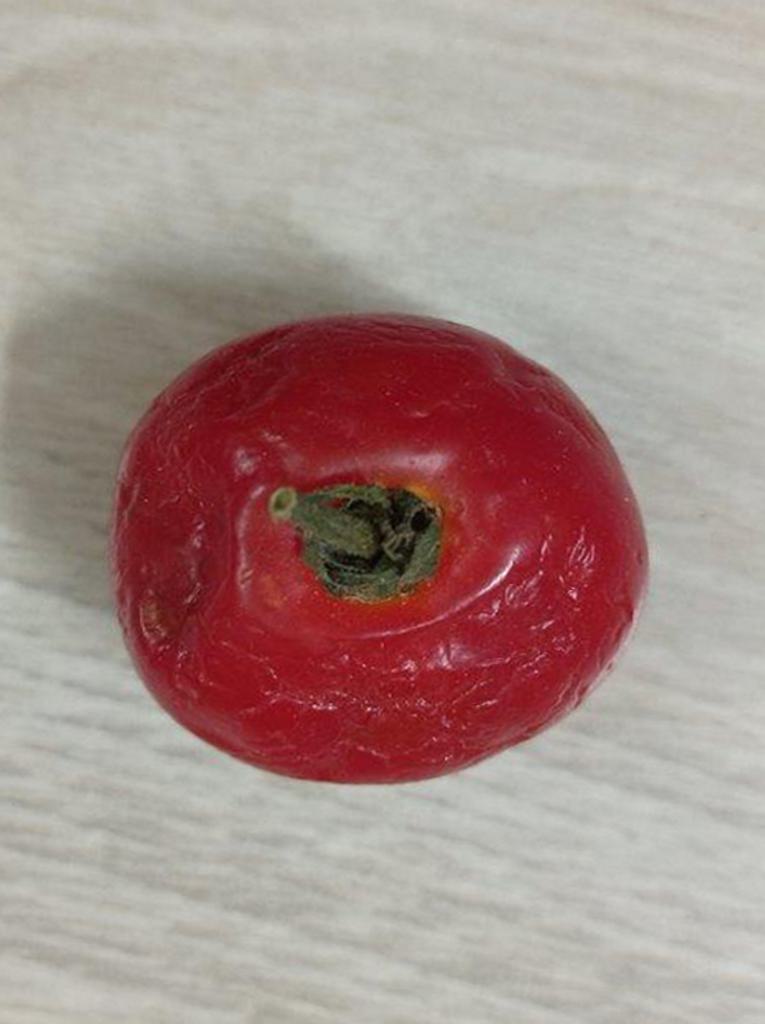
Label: Rotten